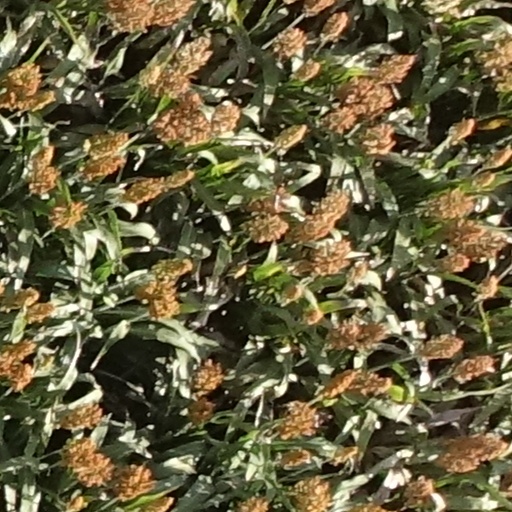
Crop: sorghum